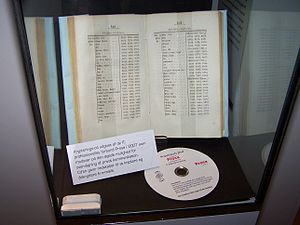
Polippix
Polippix På Museum
Polippix CD på telemuseet.
Polippix er en CD som er udviklet af IT-Politisk Forening. CD'en er ikke til salg, men kan downloades fra foreningens hjemmeside.